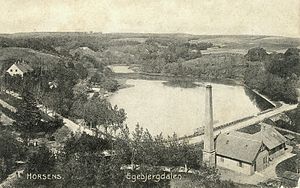
Horsens / Kultur
Egebjergdalen mellem Horsens og Gedved på postkort fra omkring 1910.
Egebjerg og Egedal (? Egebjergdalen) mellem Horsens og Gedved
"Horsens er en by i Østjylland og er med sine 59.449 indbyggere Danmarks 8. største by, placeret for enden af Horsens Fjord på den jyske østkyst. Horsens er hovedby i Horsens Kommune, beliggende i Region Midtjylland. Byen nævnes første gang i 12. århundrede og var en betydelig by i Middelalderen med adskillige klostre og fæstningsanlæg. En række patricierhuse, bl.a. Jørgensens Hotel, vidner om at Horsens også var ""købmændenes by"" i 1700-tallet.